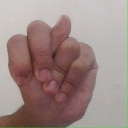
अक्षर: न